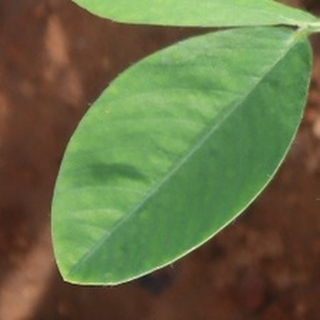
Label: healthy_groundnut